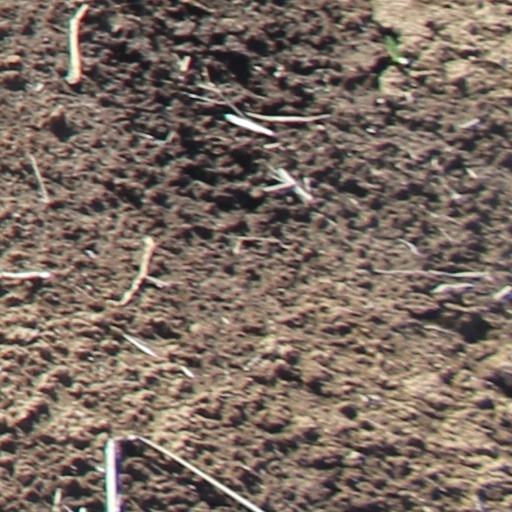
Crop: wheat